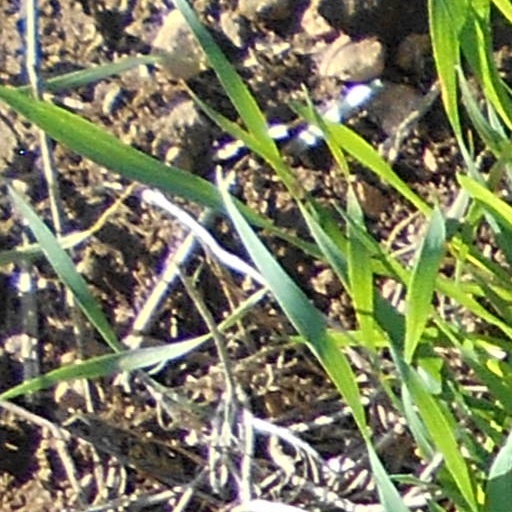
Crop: wheat